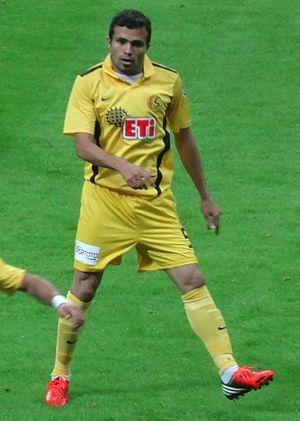
Hürriyet Gücer est un footballeur turc né le 25 octobre 1981 à Ankara. Il évolue actuellement à Eskişehirspor au poste de milieu de terrain défensif.